Matthias Hiller

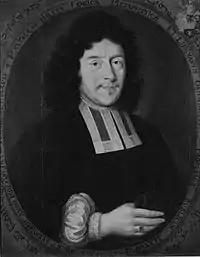
Portrait of Hiller in the collection of the University of Tübingen

Matthias Hiller (15 February 1646 – 11 February 1725) was a German Protestant theologian and Orientalist.